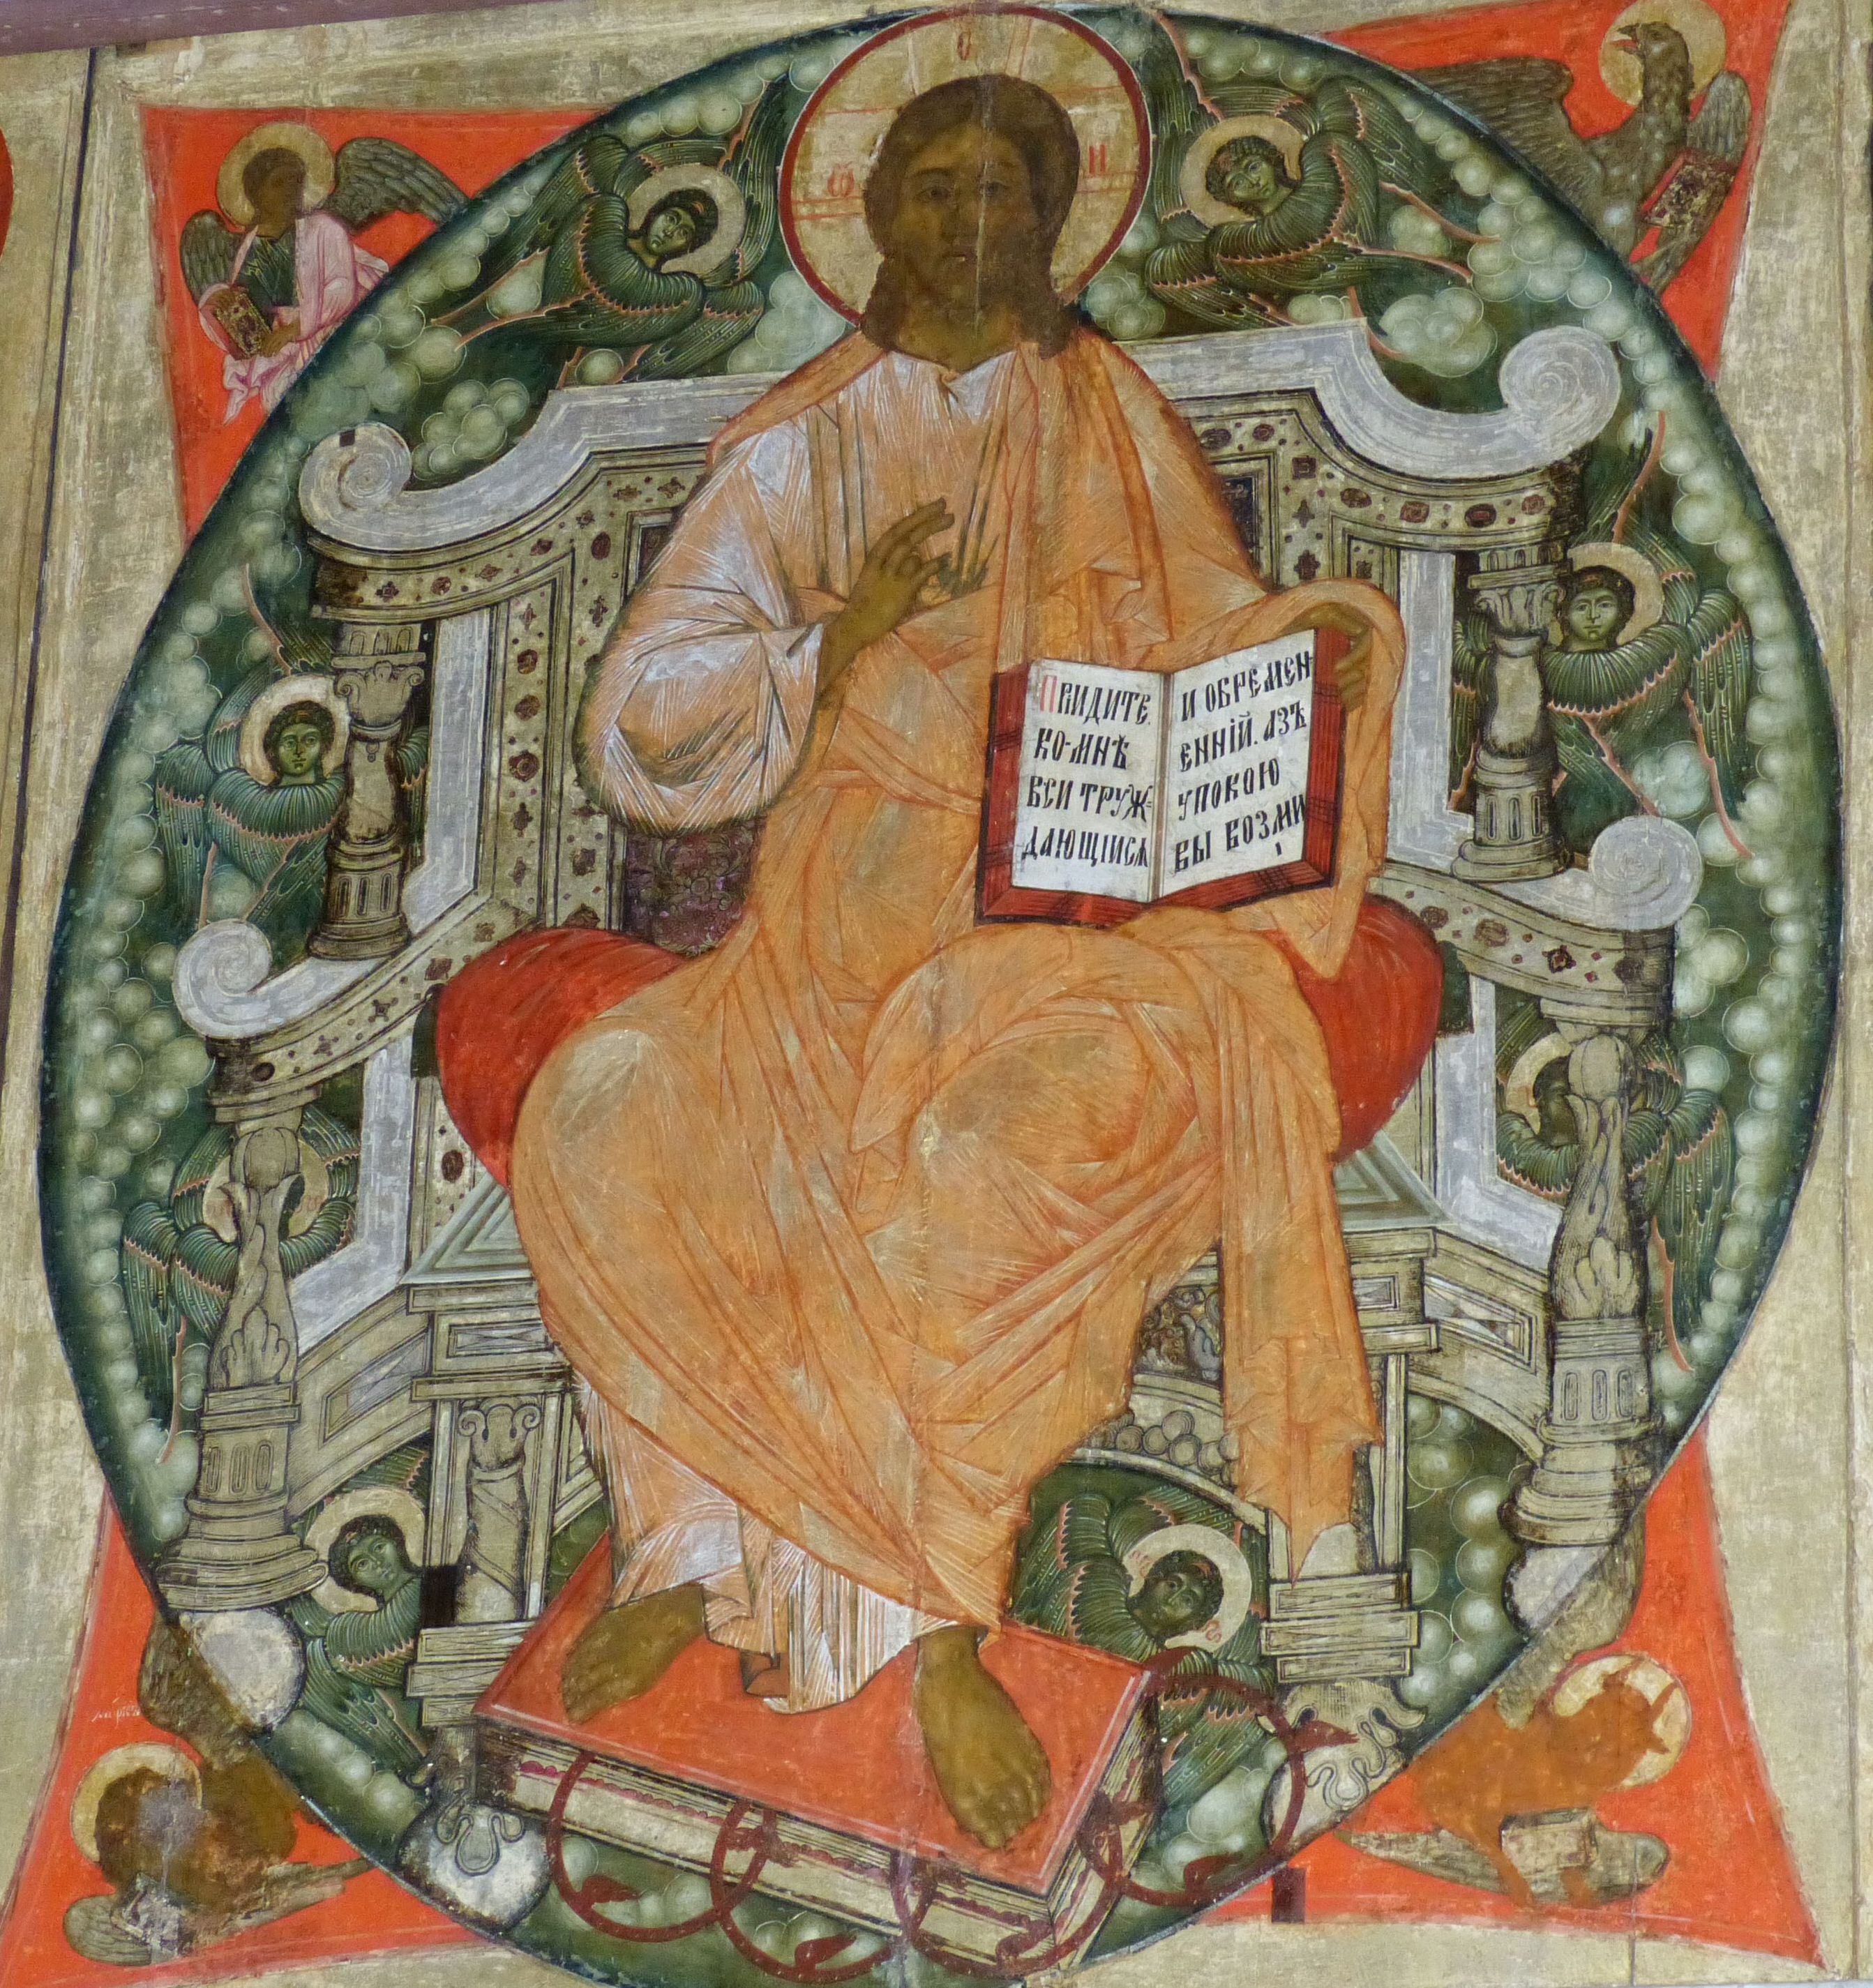
church, bible, painting, christ, art, monastery, image, orthodox, tapestry, carving, russia, icon, historically, middle ages, believe, russian orthodox church, ancient history